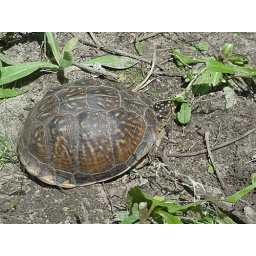
This is a box turtle I saw in the woods behind my house.